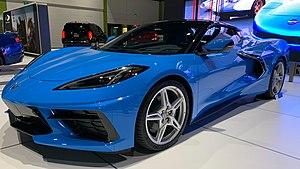
La Chevrolet Corvette est une famille d'automobiles sportives, lancée le 30 juin 1953 à Flint, dans le Michigan, par la marque américaine Chevrolet. Un prototype aux lignes strictement identiques avait été présenté au début de l'année 1953 au General Motors Motorama, le salon de l'auto organisé par General Motors dans l'hôtel Waldorf-Astoria de New York.
La Corvette est une voiture de sport du constructeur automobile américain Chevrolet produite à partir de décembre 2019. Elle est la 8ᵉ génération de Chevrolet Corvette.